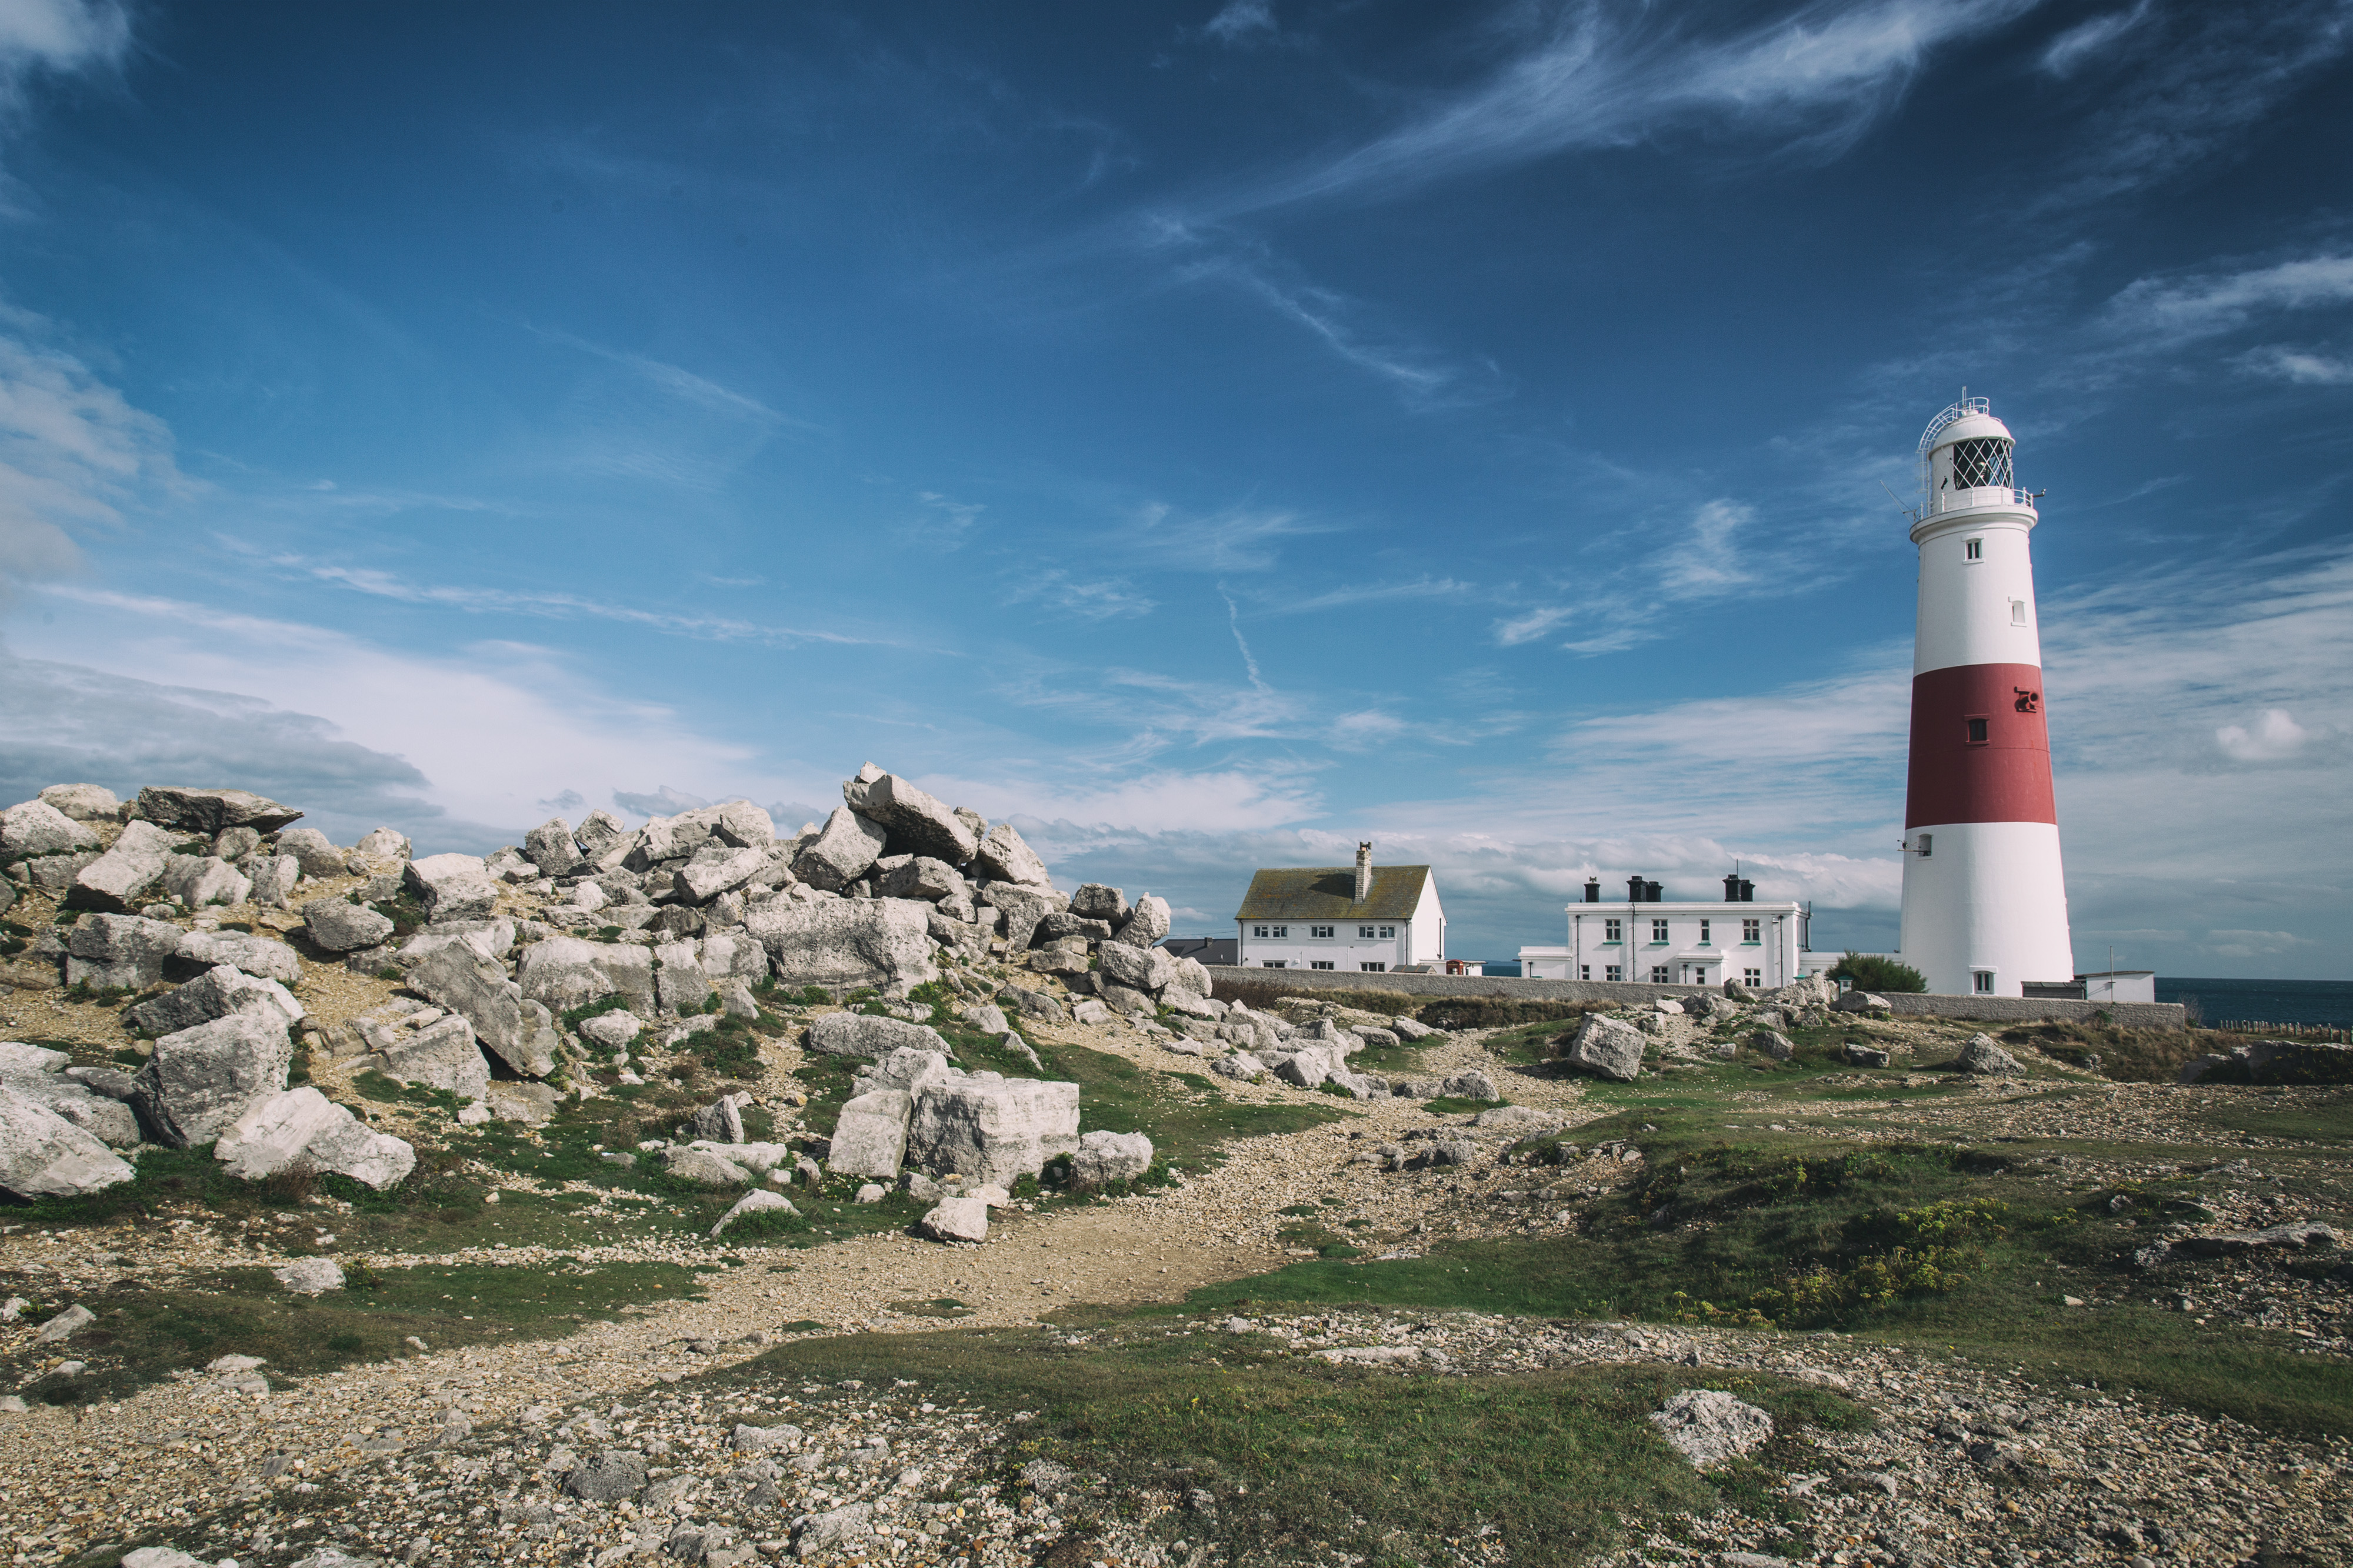
lighthouse, sky, tower, landmark, cloud, beacon, sea, rock, coast, promontory, ocean, tourism, cape, landscape, terrain, photography, coastal and oceanic landforms, horizon, historic site, vacation, mountain